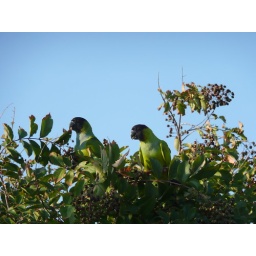
these were in our tree out front eating those berries